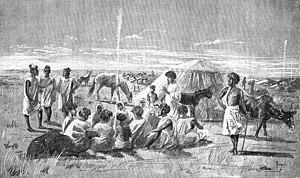
La gomme arabique est un exsudat de sève descendante solidifié, produit naturellement ou à la suite d’une incision sur le tronc et au pied d'arbres du genre Acacia sensu lato. Ce polysaccharide acide fortement ramifié est comestible et récolté principalement en Afrique saharienne. La gomme arabique est une matière première essentielle pour l'industrie agro-alimentaire et sert principalement d'émulsifiant, spécialement pour les huiles d'agrumes, de colloïde protecteur dans les émulsions et de supports pour les arômes. Son code ingrédient européen est E414.
Bakel est une ville du Sénégal oriental, située à proximité des frontières avec la Mauritanie et le Mali.